Kokomo, Indiana

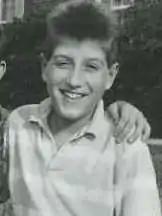
Ryan White in 1989 at a fundraising event in Indianapolis

On March 21–26, 1913 Kokomo suffered severe flooding when of rainfall occurred. The "Kokomo Tribune" reported at the time that the Wildcat Creek over-topped its levee to reach nearly wide after rising at a rate of per hour. Damage was widespread, including loss of electrical power due to the power plant being flooded. On March 26, flooding was declared over after the water level dropped in a 24-hour period.